John Disney (Unitarian)

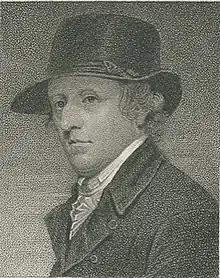

John Disney (1746–1816) was an English Unitarian minister and biographical writer, initially an Anglican clergyman active against subscription to the Thirty Nine Articles.